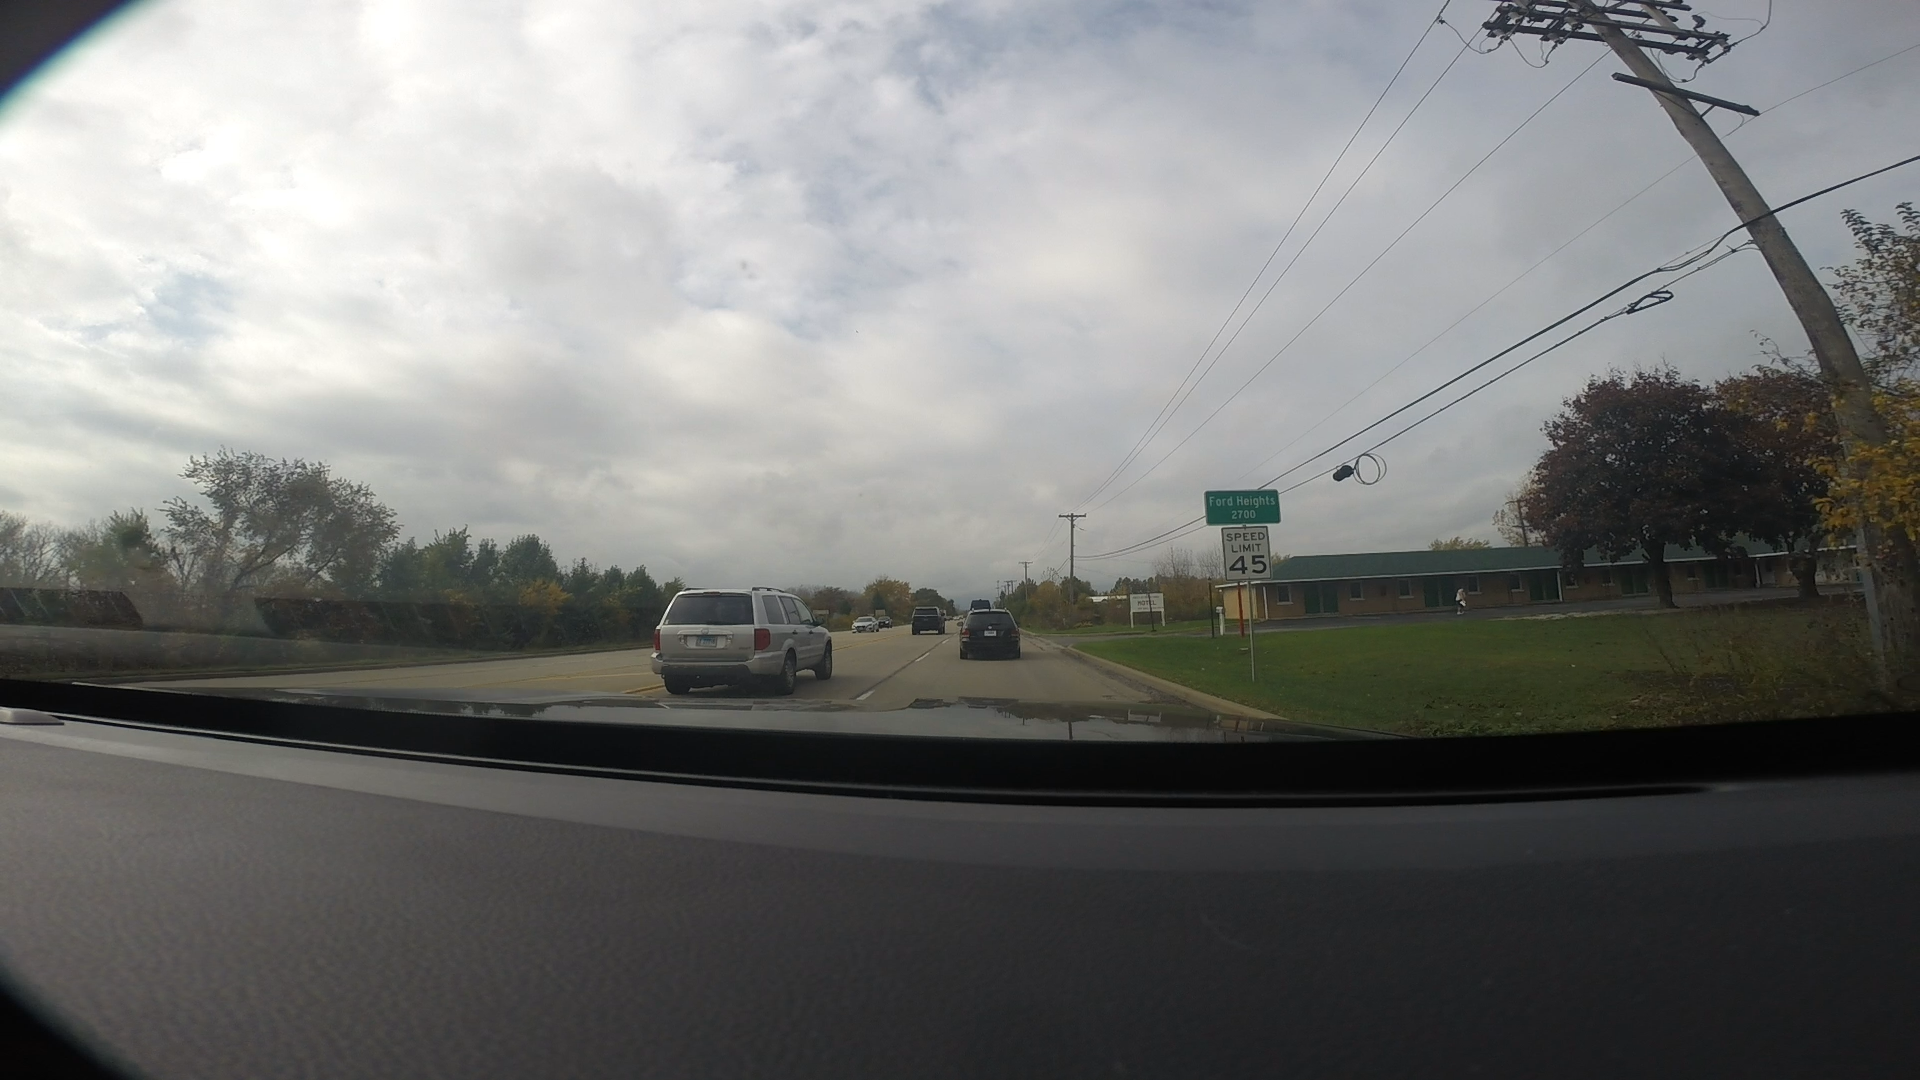
Speed limit sign label: mph45